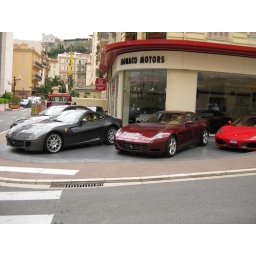
ferrari / maserati dealership I stumbled across while looking for a bottle of water in a shop somewhere in town